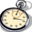
Label: clock